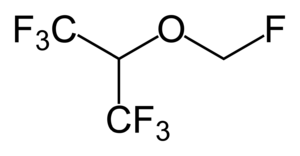
Le sévoflurane est un agent anesthésique volatil de la famille des éthers halogénés utilisé pour l'induction et l'entretien des anesthésies générales. Sa bonne tolérance clinique et son comportement pharmacologique permettant un réveil rapide l'ont fait progressivement préférer, avec le desflurane, aux molécules plus anciennes dans les pays occidentaux.